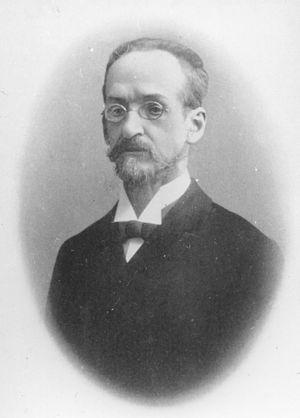
Johann Nepomuk Berger est un maître d'échecs autrichien né le 11 avril 1845 à Graz et mort le 17 octobre 1933. Il fut également théoricien des échecs, auteur de livres sur le sujet et éditeur.